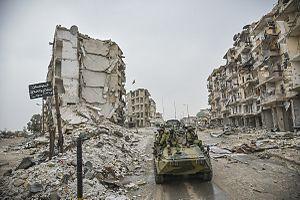
La bataille d'Alep a lieu de 2012 à 2016 lors de la guerre civile syrienne, dans l'ancienne capitale économique et deuxième ville de Syrie. La bataille débute le 19 juillet 2012 par une offensive des rebelles qui s'emparent rapidement des quartiers est, mais échouent à emporter toute la ville. Pendant quatre ans, Alep se retrouve divisée entre sa partie ouest, tenue par le régime, et sa partie est, contrôlée par l'opposition. Les combats se déplacent en périphérie, chaque camp cherchant à encercler l'autre, les rebelles y parvenant brièvement à l'automne 2013.
Le 13 décembre est le 347ᵉ jour de l'année du calendrier grégorien, le 348ᵉ en cas d'année bissextile. Il reste 18 jours avant la fin de l'année.
La guerre civile syrienne — ou révolution syrienne — est un conflit armé en cours depuis 2011 en Syrie. Elle débute dans le contexte du Printemps arabe par des manifestations majoritairement pacifiques en faveur de la démocratie contre le régime baasiste dirigé par le président Bachar el-Assad. Réprimé brutalement par le régime, le mouvement de contestation se transforme peu à peu en une rébellion armée.